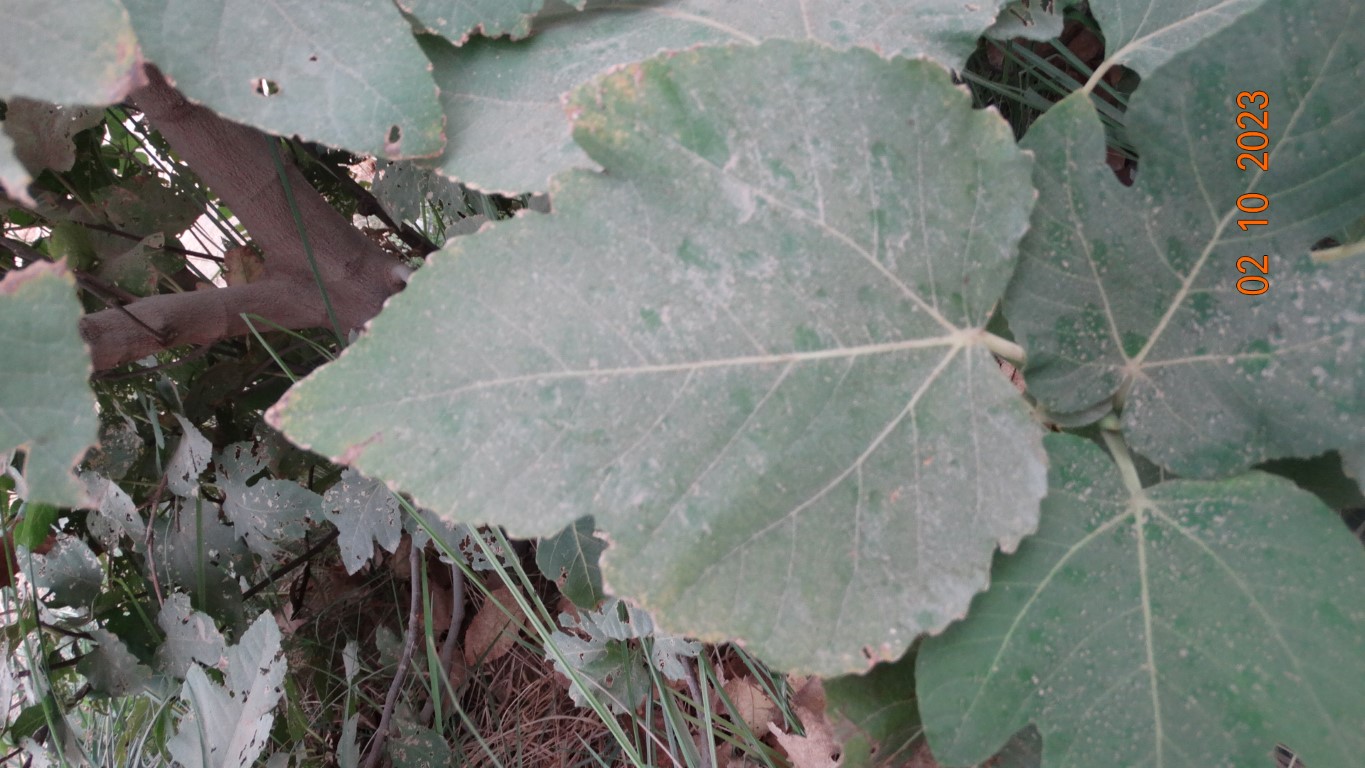
Label: healthy